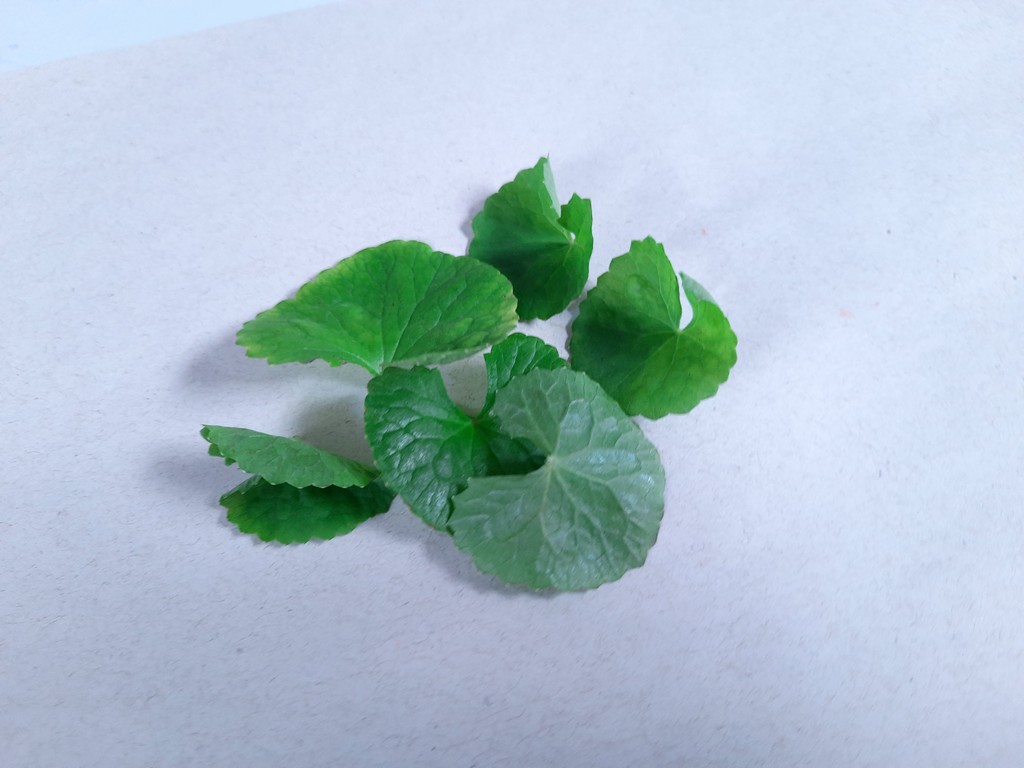
Label: Healthy